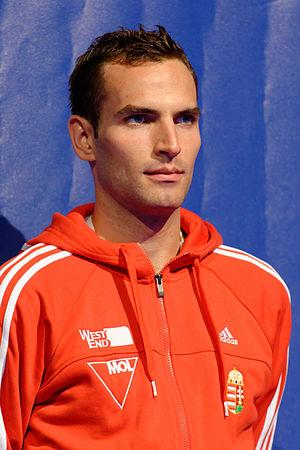
Le Hongrois Áron Szilágyi sur le podium du sabre masculin des championnats du monde d'escrime 2013 au Syma Hall à Budapest, le 10 août 2013.
Áron Szilágyi, né le 14 janvier 1990 à Budapest, est un escrimeur hongrois pratiquant le sabre. En individuel, il est double champion olympique et champion d'Europe. Il est aussi champion du monde par équipe.